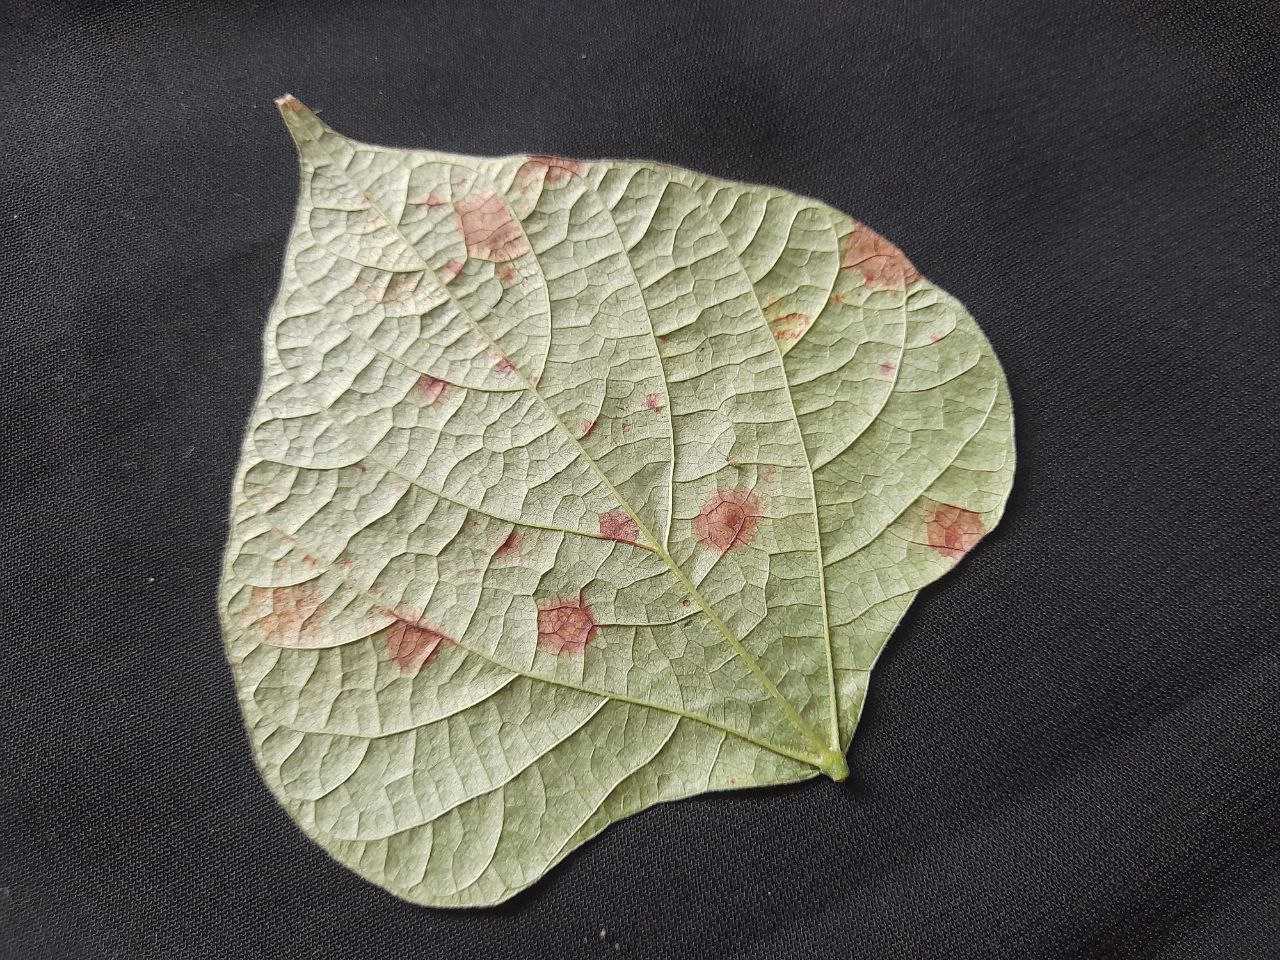
Crop: bean
Leaf condition: Rust